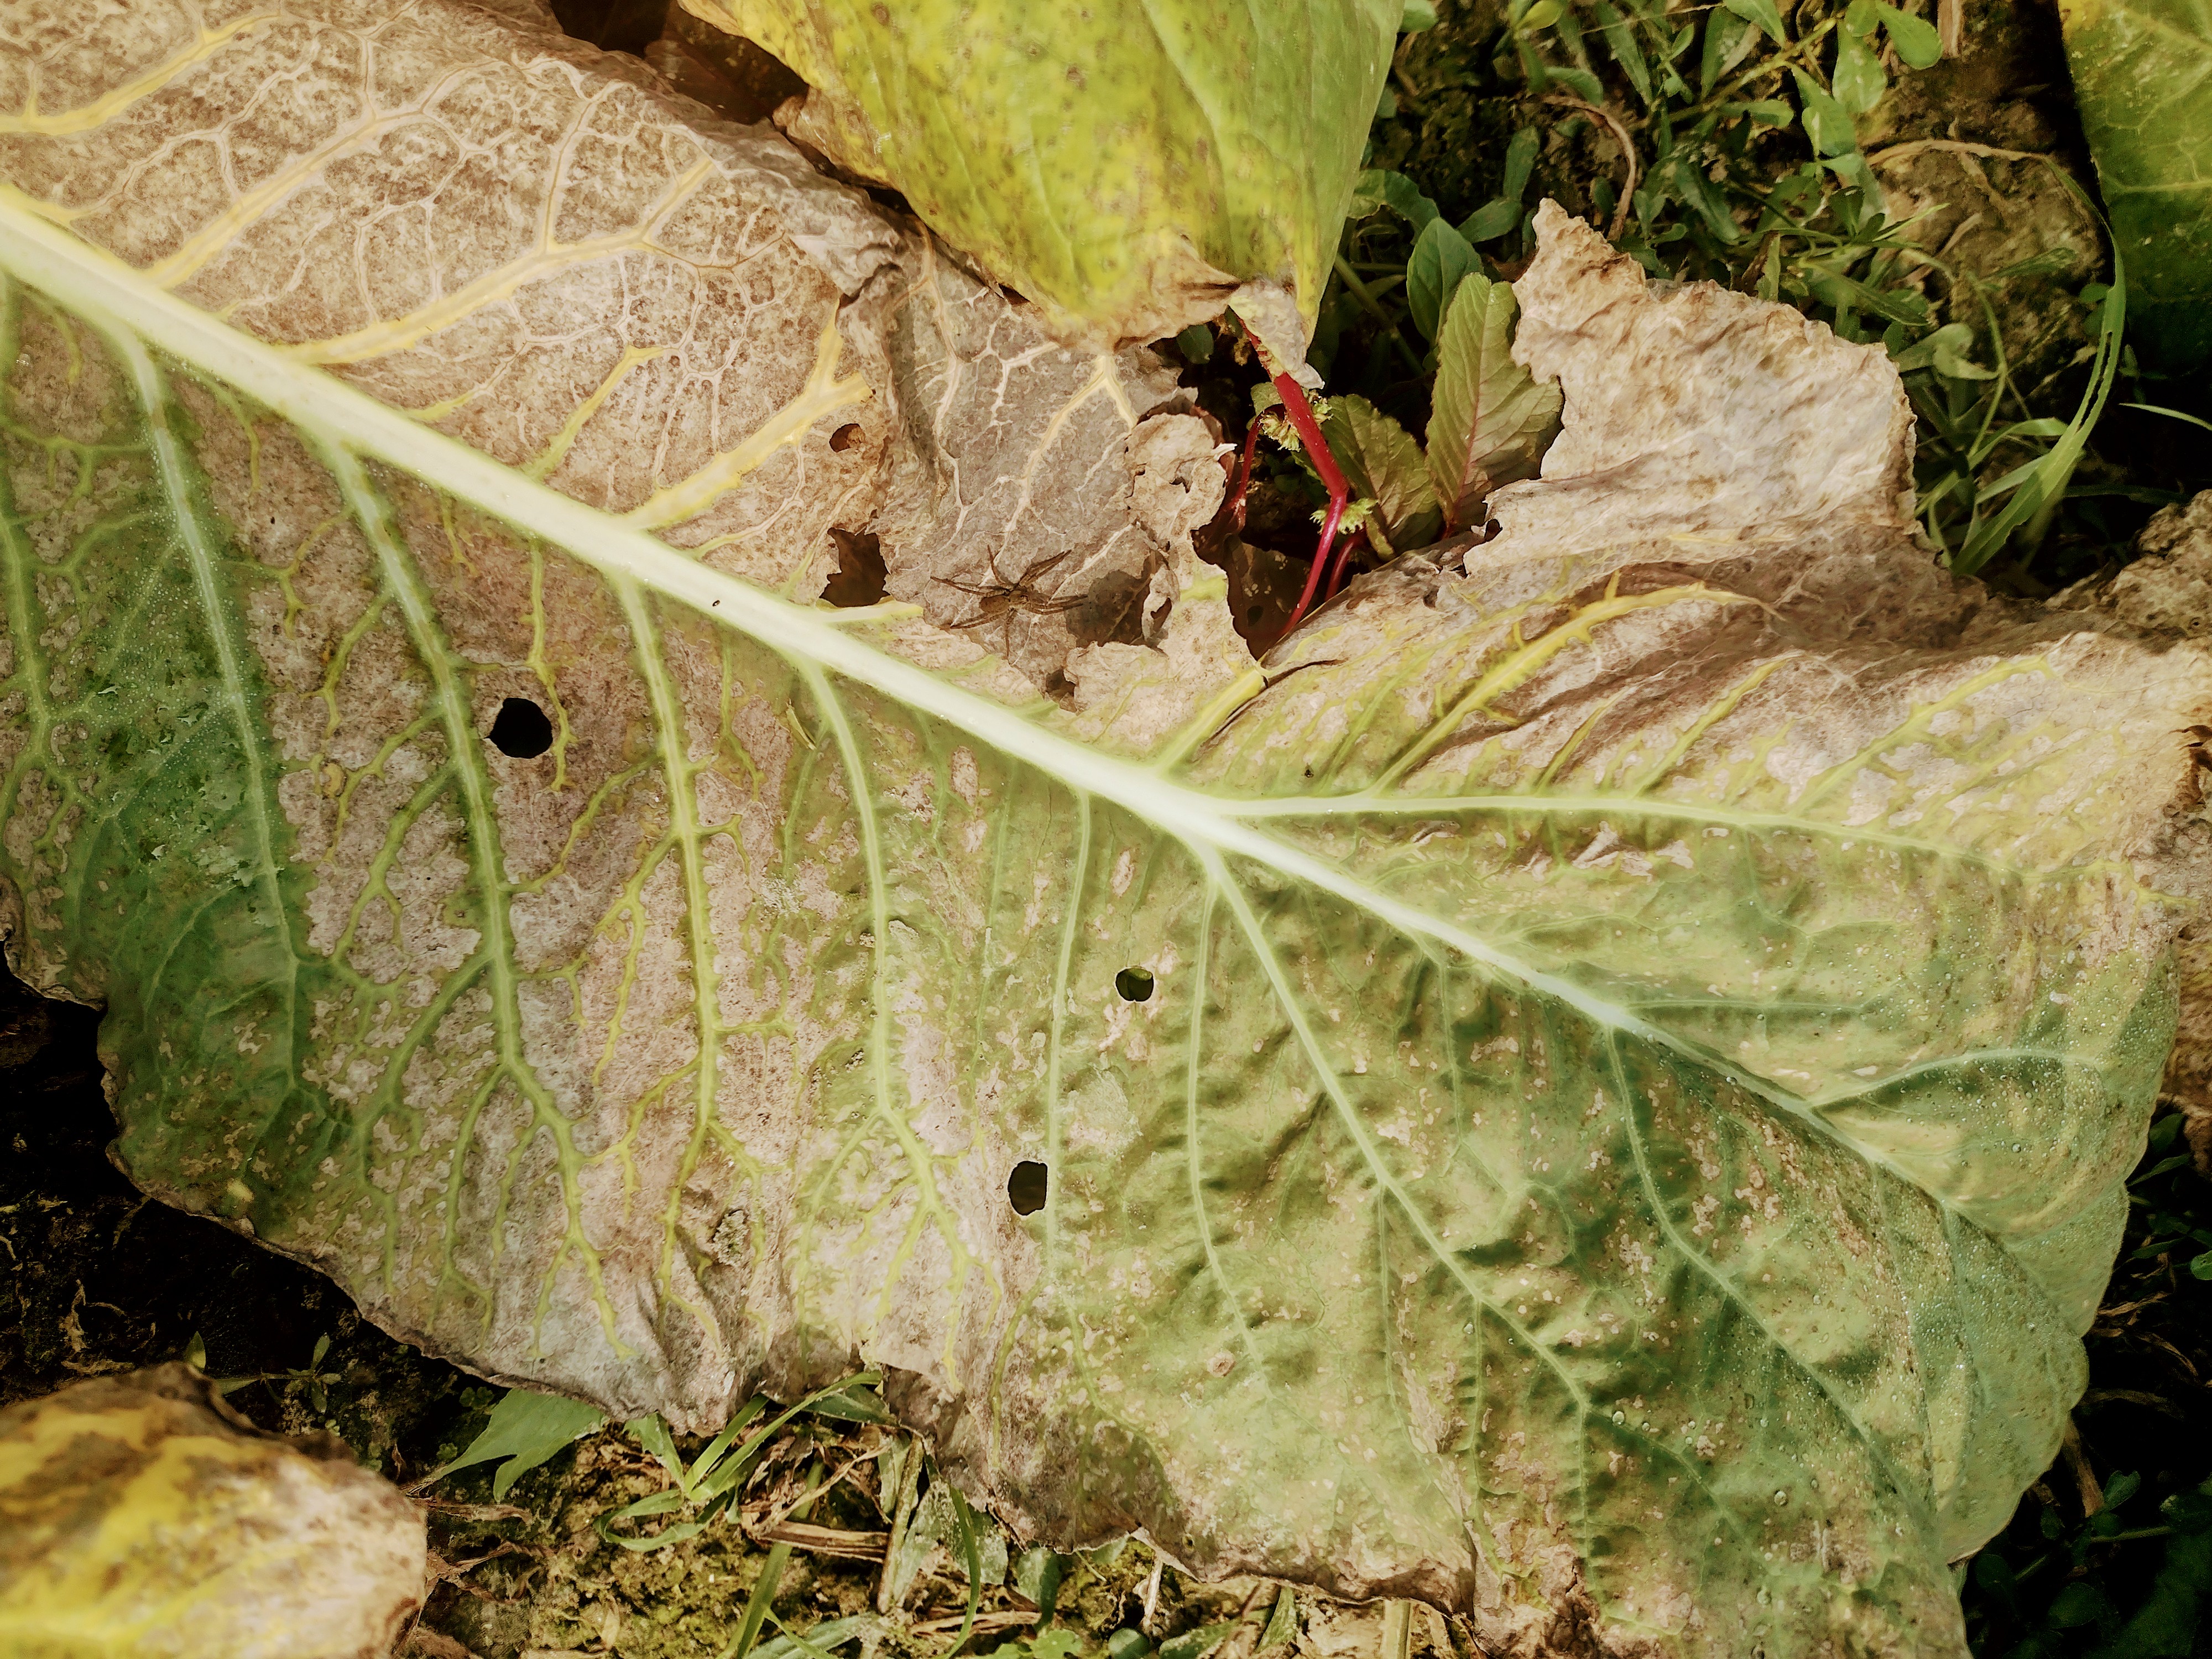
Label: Downy Mildew